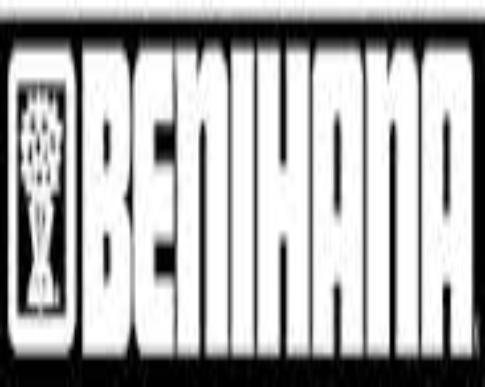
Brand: Benihana
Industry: Food